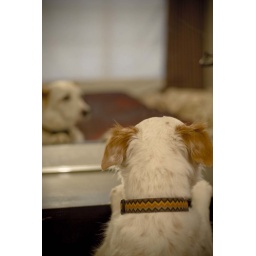
Today we met that other dog that lives in the mirror and we can't stop obsessing about it.